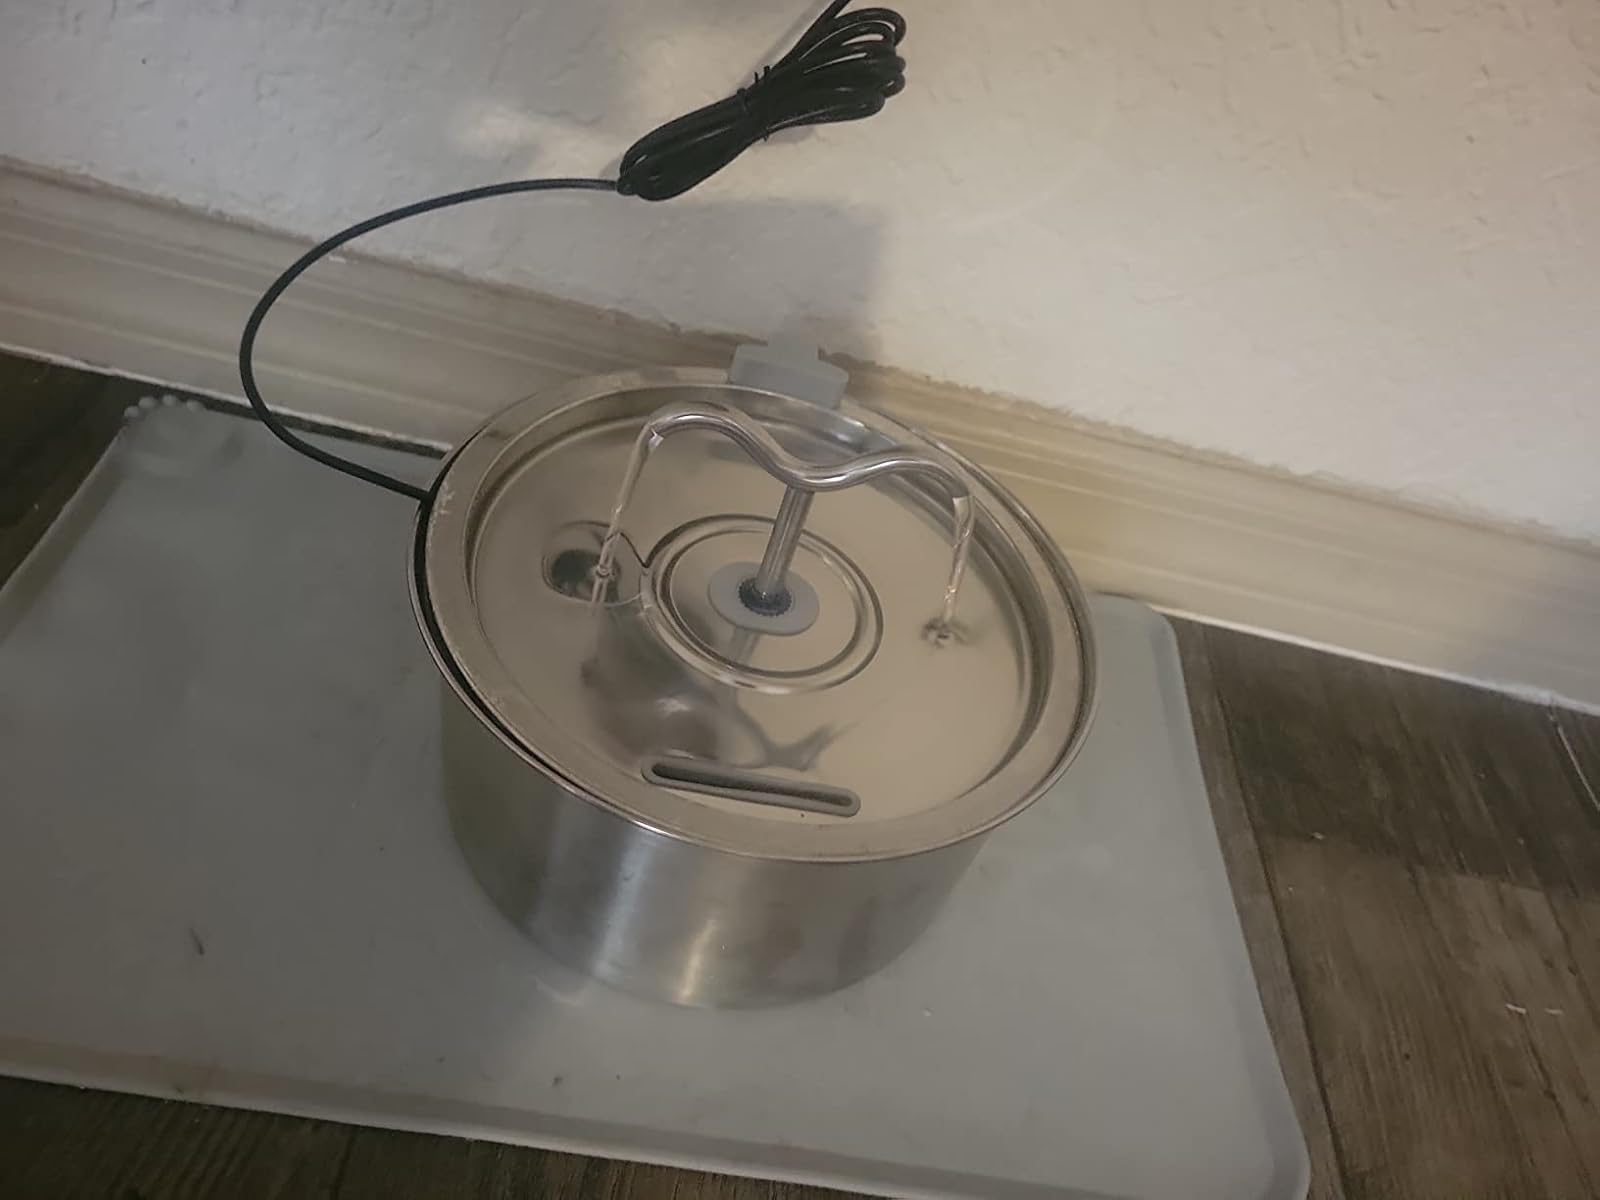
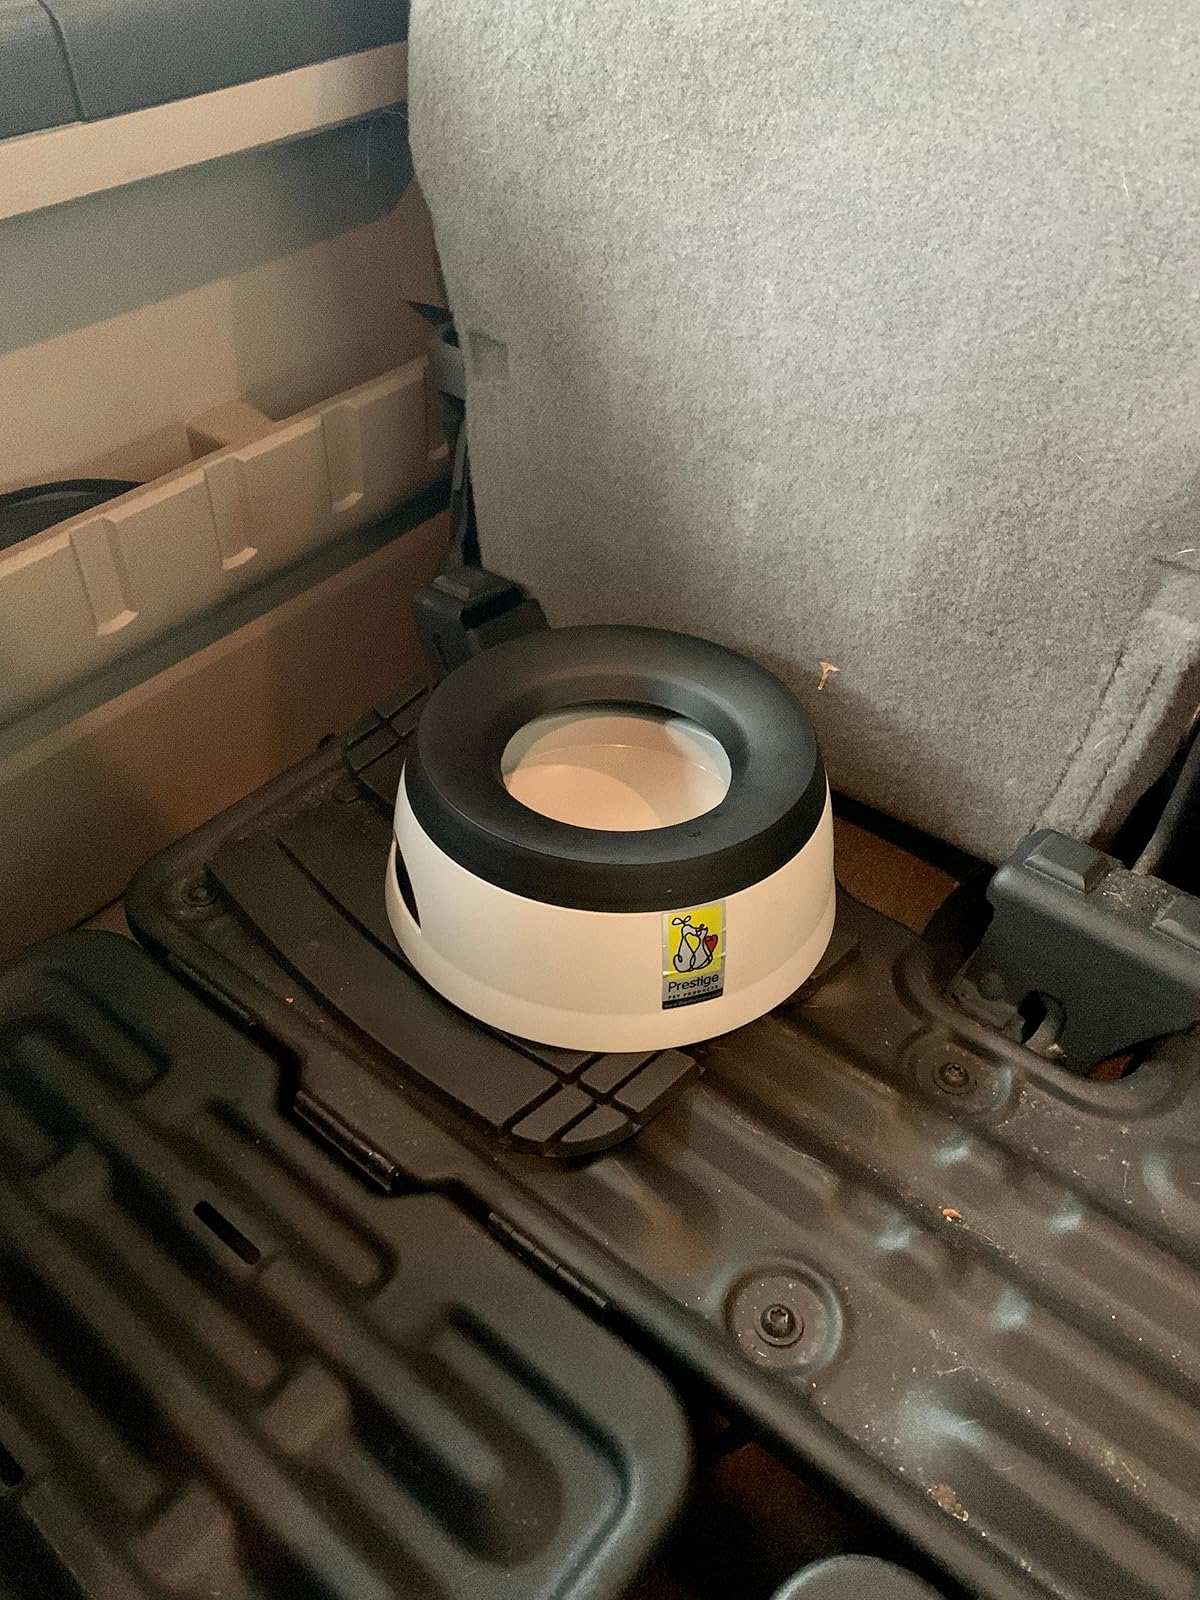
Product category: items_bowl
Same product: no